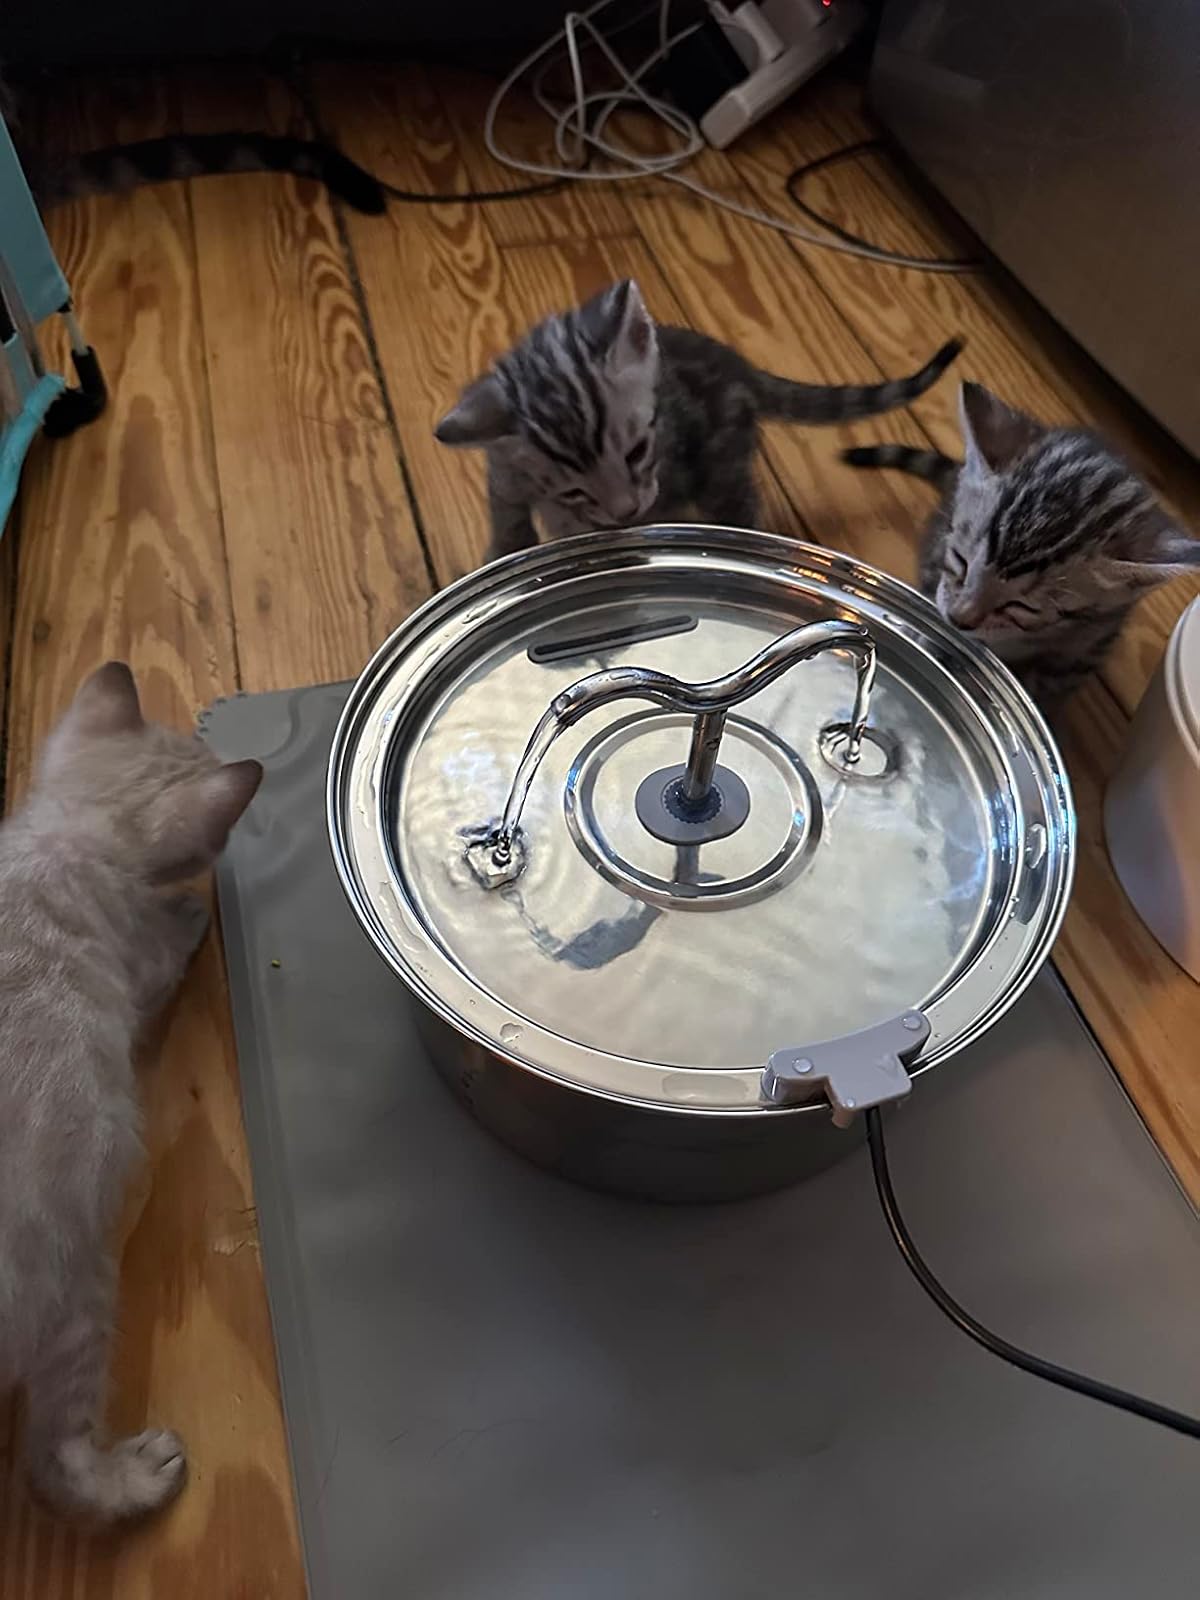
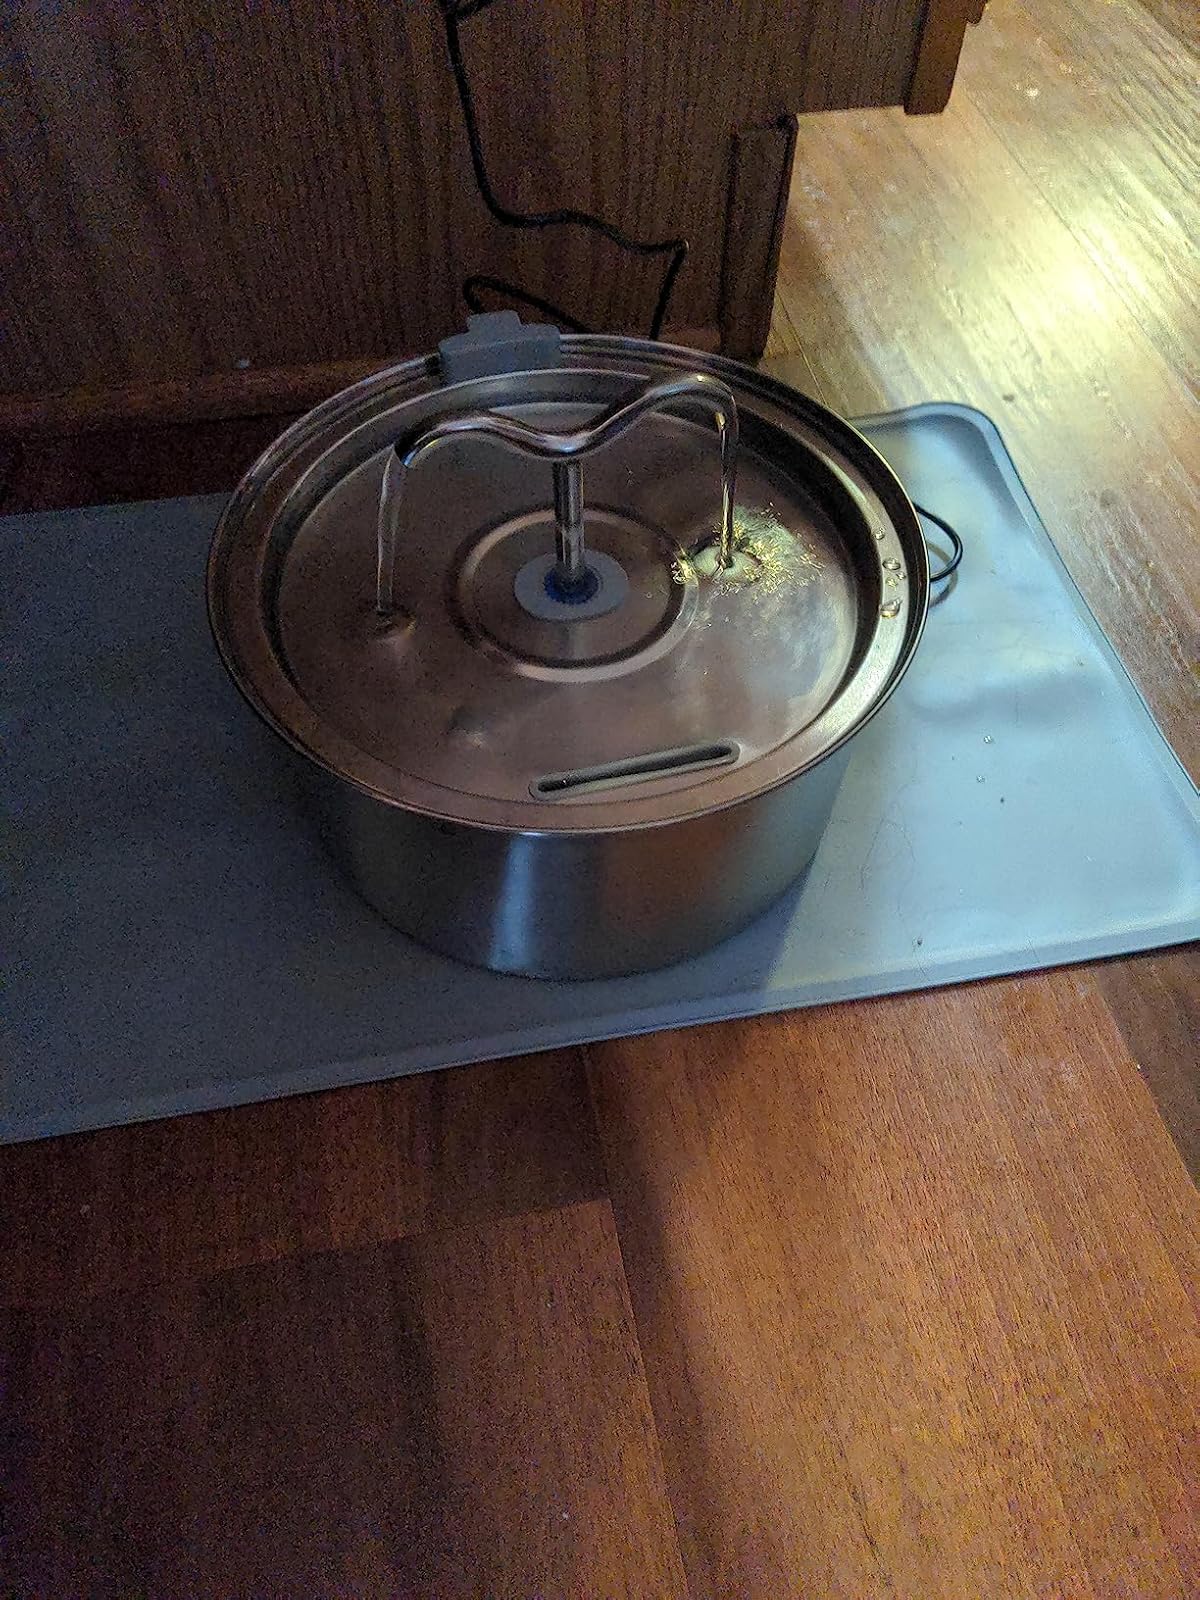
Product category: items_bowl
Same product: yes